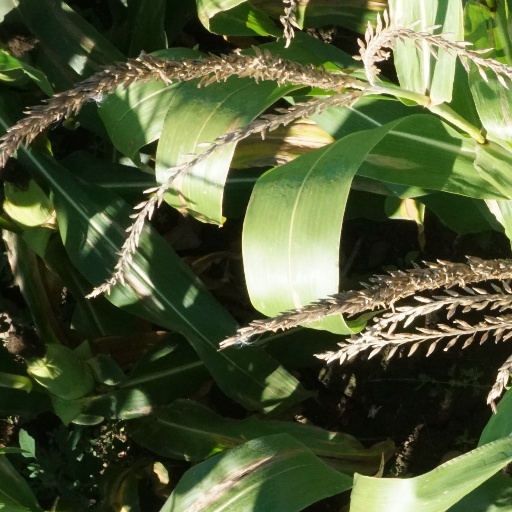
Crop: maize; corn